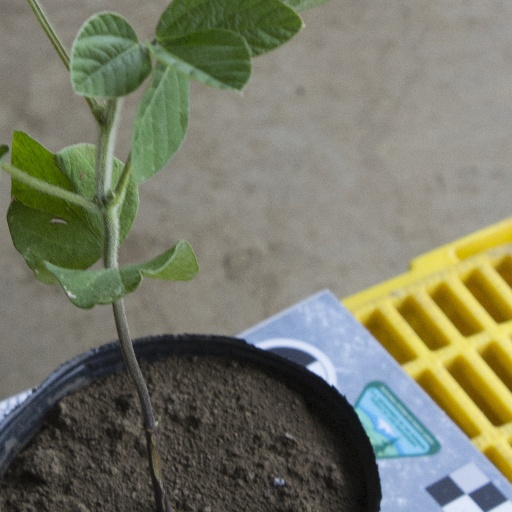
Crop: soybean